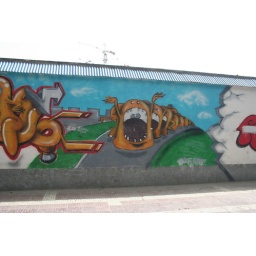
Spotted this street art while walking to the east city wall gate in Xi'an.